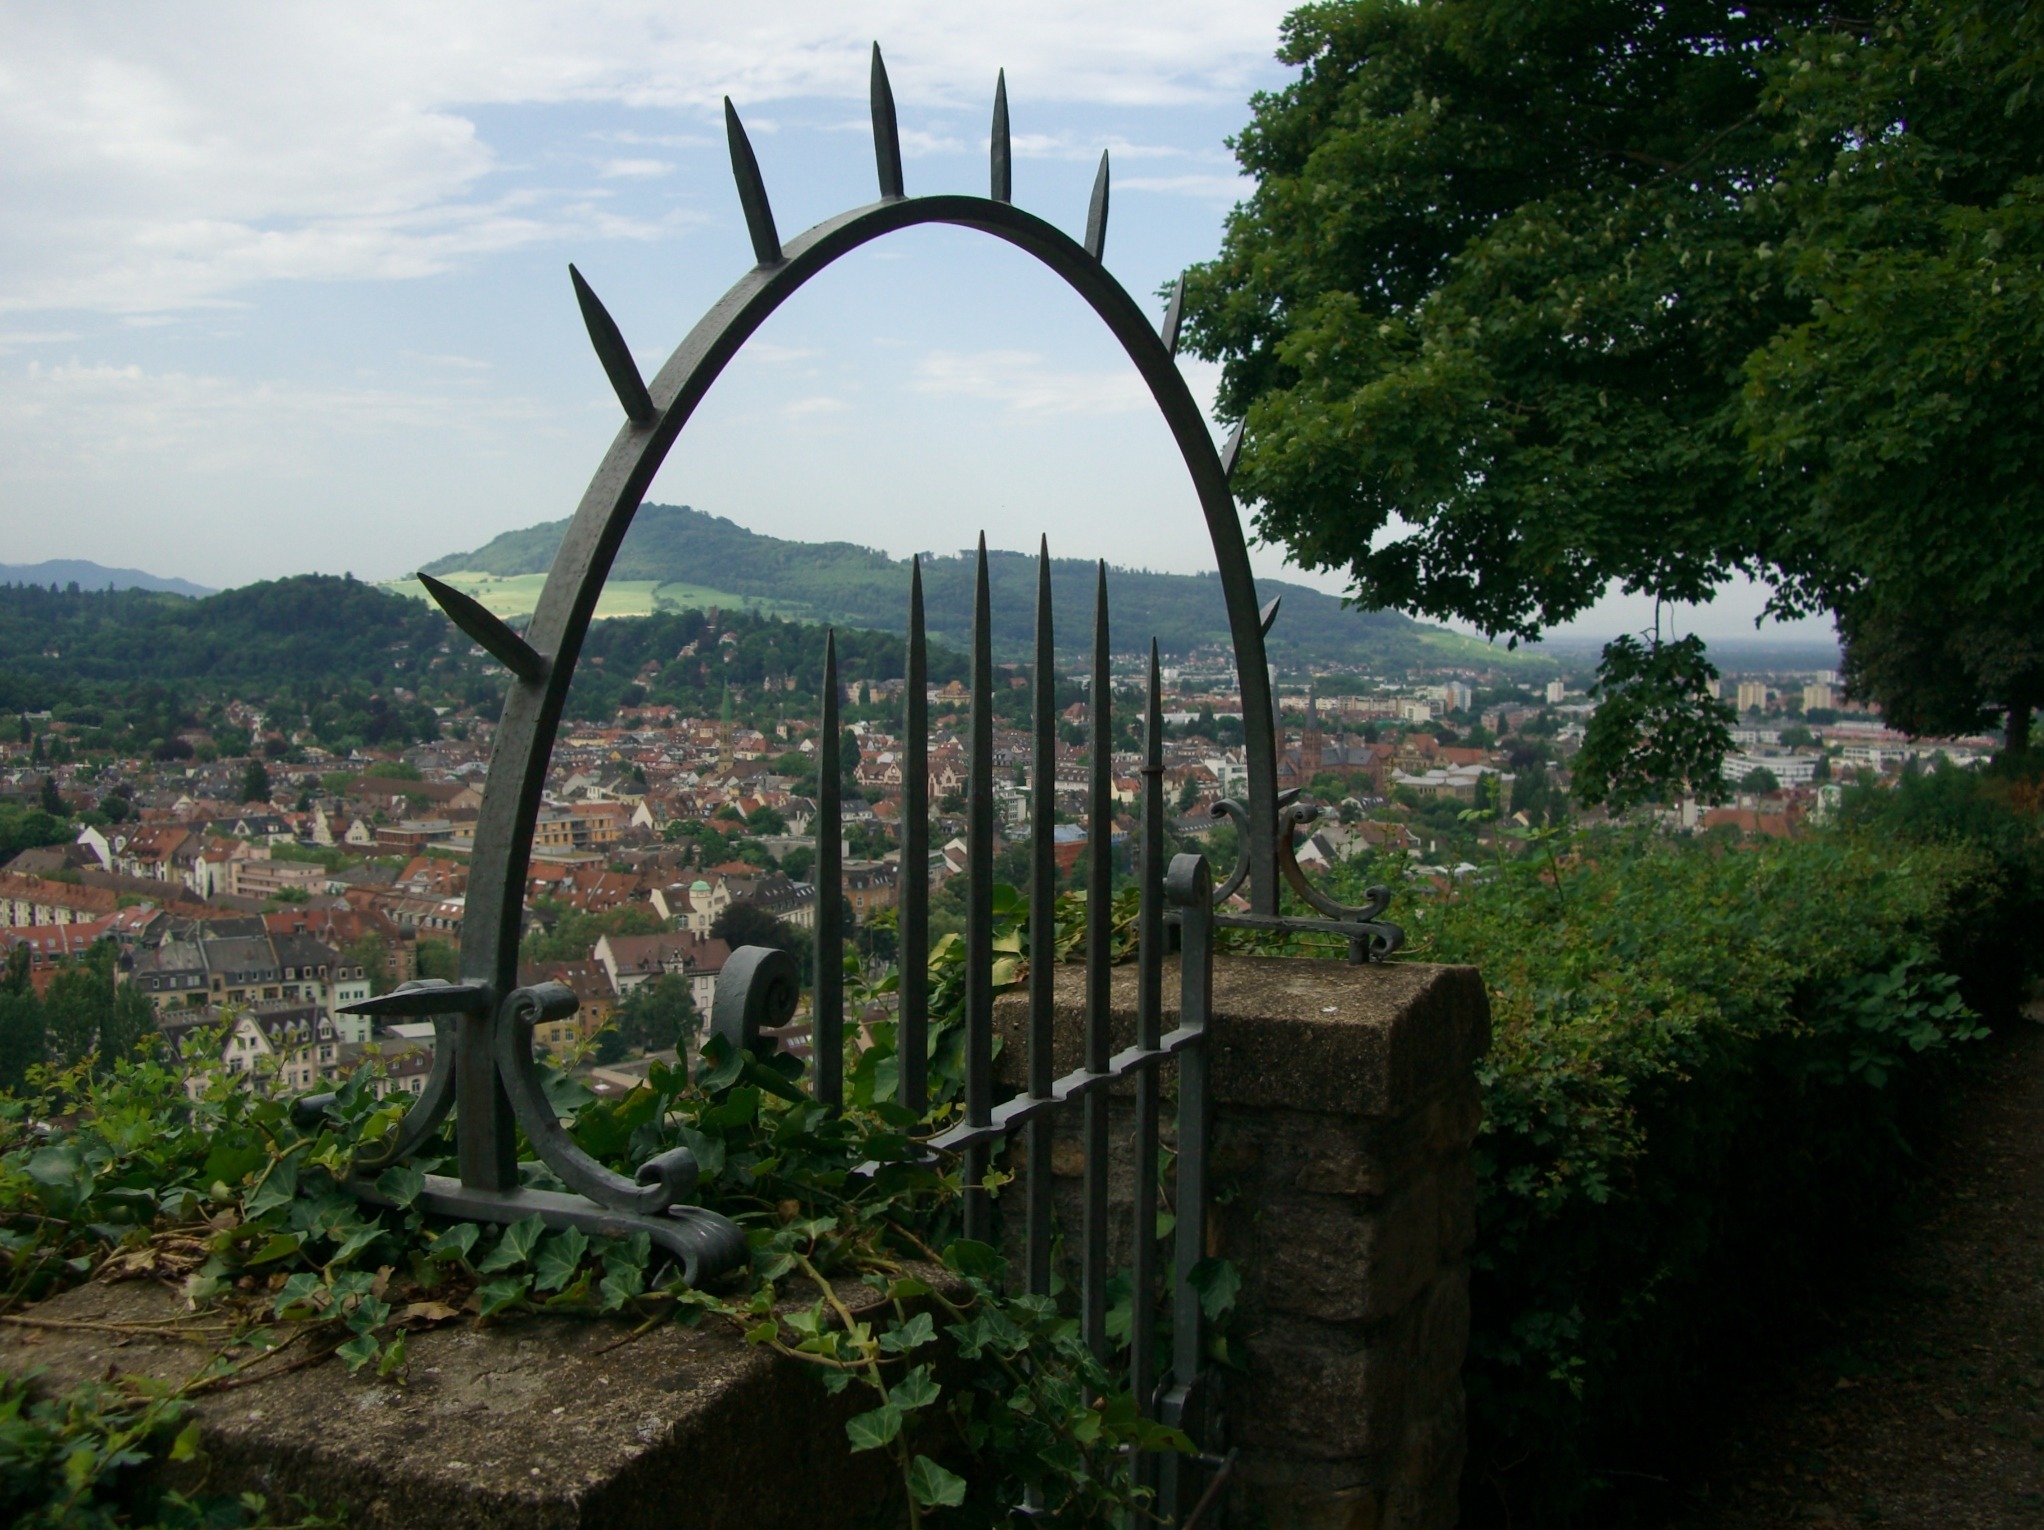
tree, fence, bridge, flower, view, wall, arch, botany, garden, iron, freiburg, pointed, iron gate, iron tips, schlossberg, outdoor structure